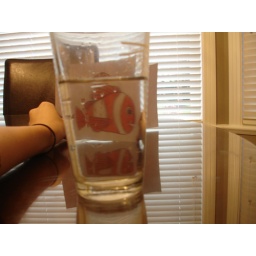
fish in the water